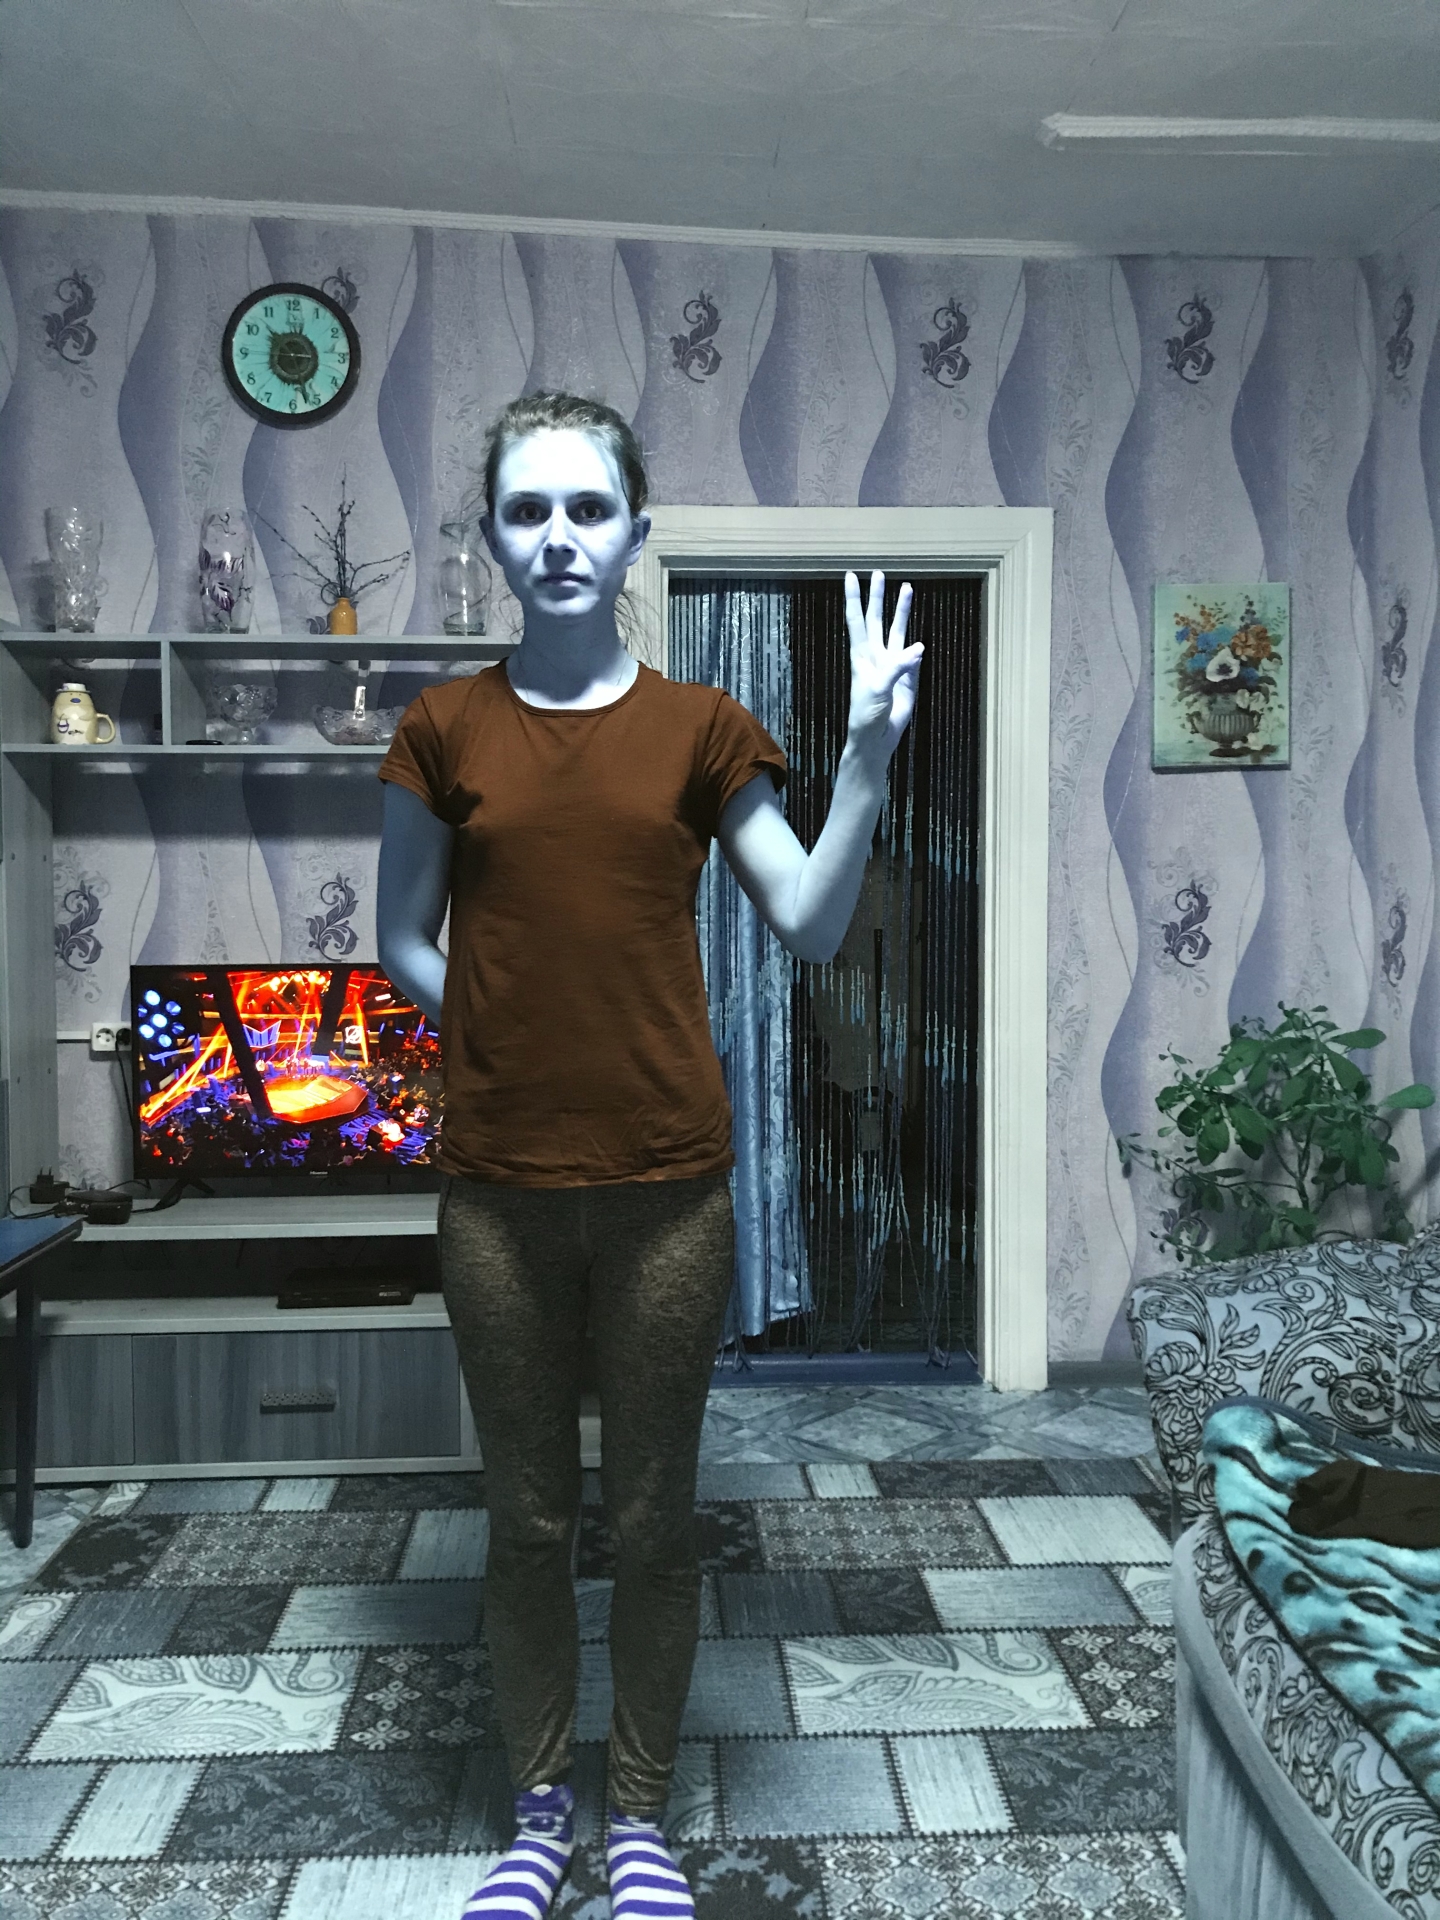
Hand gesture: three